Jean-André Rixens

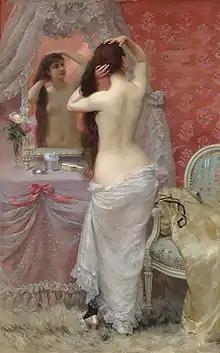
J"eune Femme Nue se Coiffant", 1887

He was born in Saint-Gaudens. His father was a master shoemaker. After completing his basic education, he was enrolled in 1860 at the . He paid for his tuition there and supported himself by painting commercial signs and making copies of artworks. In 1866, his painting "The Death of Alcibiades" earned him a scholarship from the City of Toulouse. This enabled him to enroll at the École des beaux-arts de Paris, where he studied with the military history painter Adolphe Yvon. While there, he also worked for Goupil & Cie, where he specialized in reproductions of famous works. He also made woodcuts and portraits for the publishing firm Hachette.